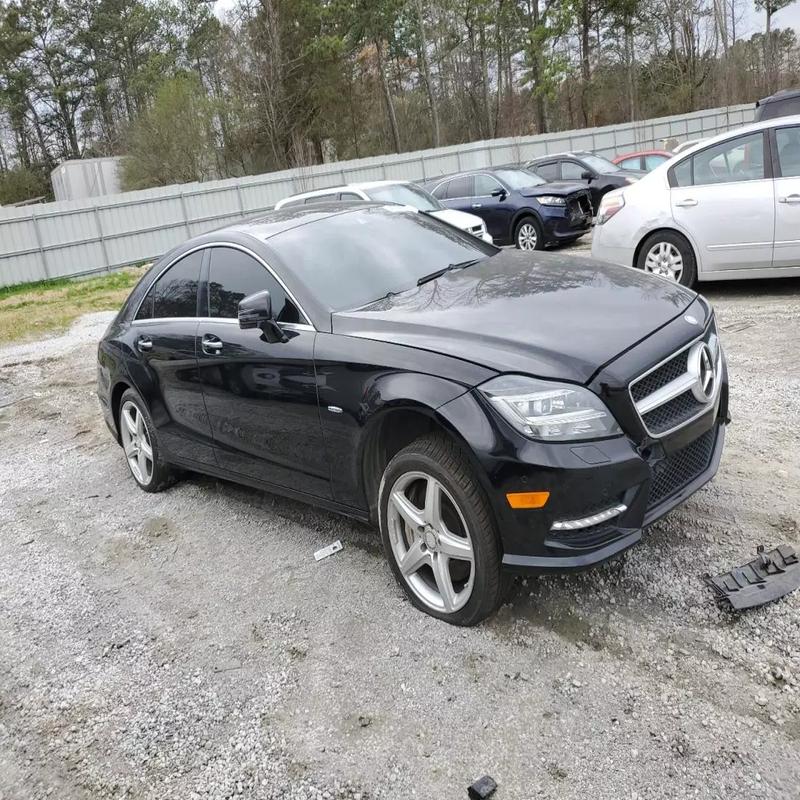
Aucun dommage détecté.
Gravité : aucun